University of Alberta

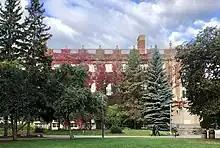
Arts Building

The Breton Soil Plots were established at the faculty of agriculture from 1929 – present to provide agricultural research on fertilization, usage, crop rotations and farming practices on Gray-Luvisolic soils (Gray-Wooded), which cover many regions in western Canada.